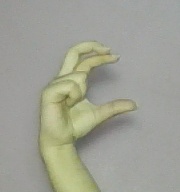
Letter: thal